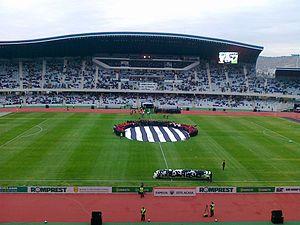
Image panoramique de Cluj Arena à l'occasion du match inaugural U Cluj vs. Kouban Krasnodar.Română: Poză panoramică a interiorului Cluj Arena la meciul inaugural împotriva Kuban Krasnodar, tribuna II
La Cluj Arena est un stade omnisports situé à Cluj-Napoca en Roumanie.